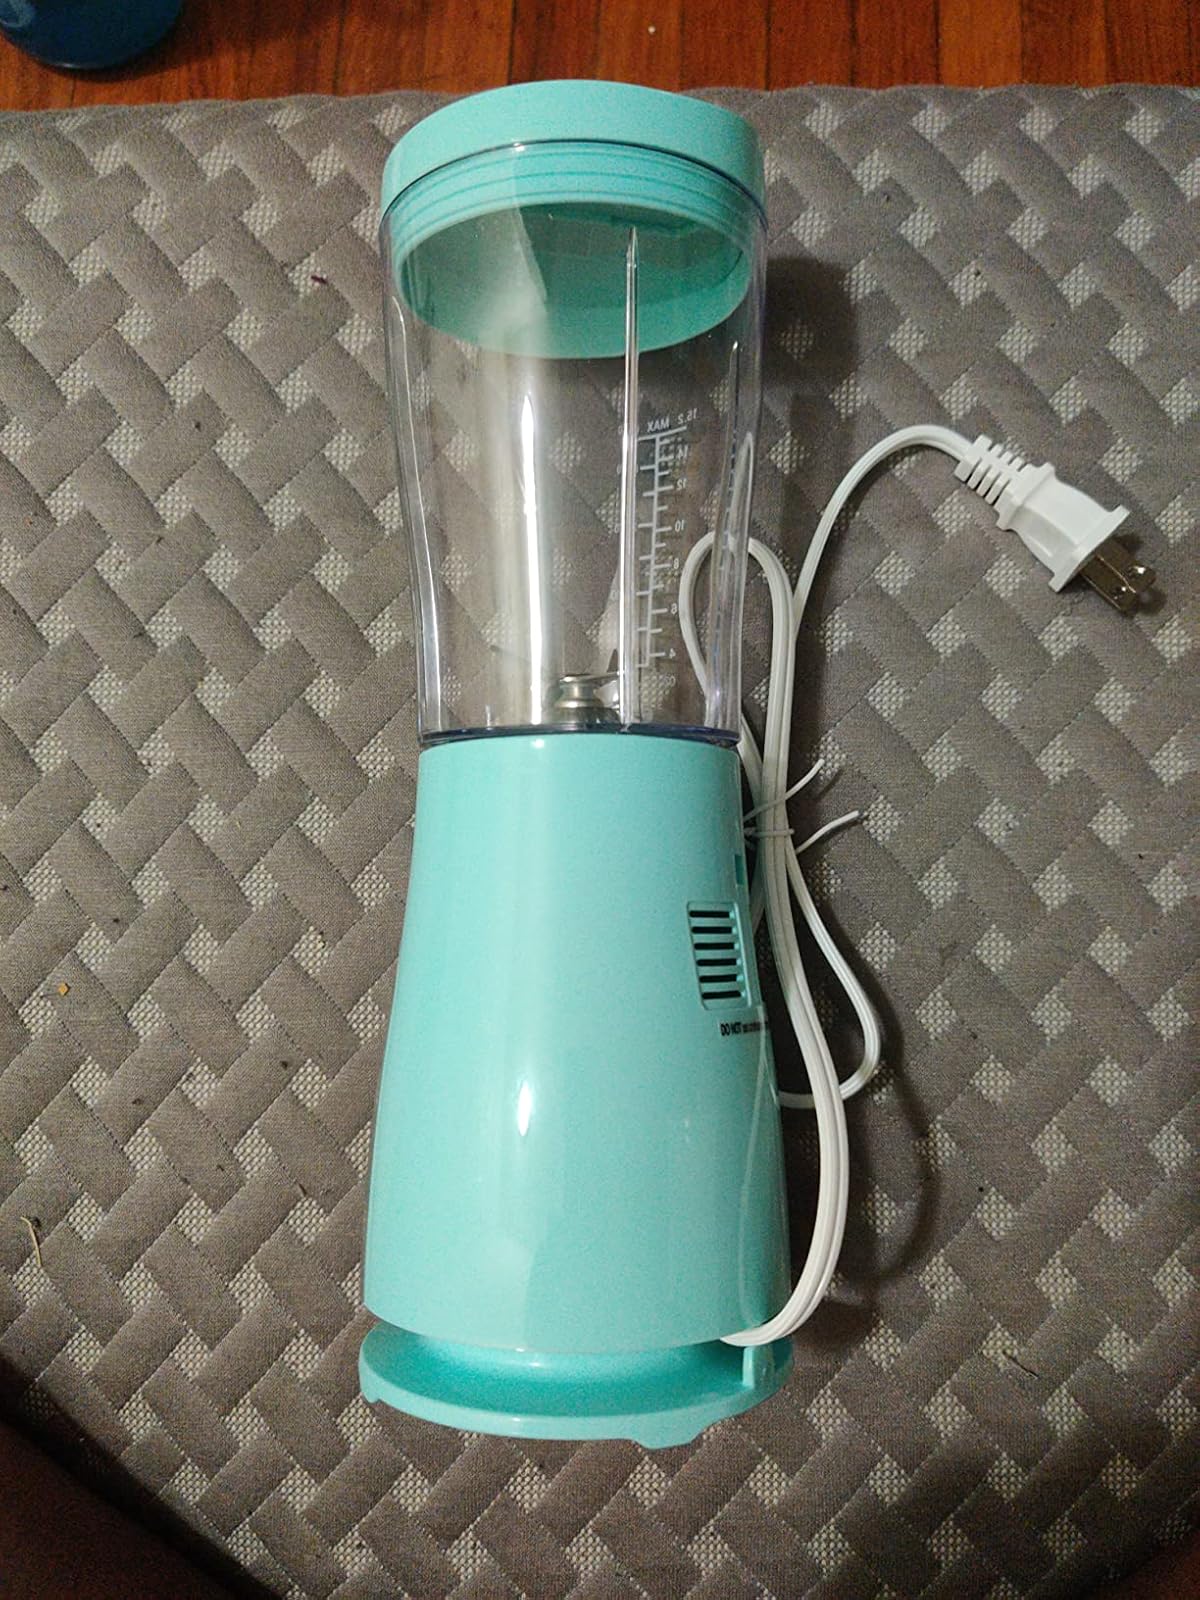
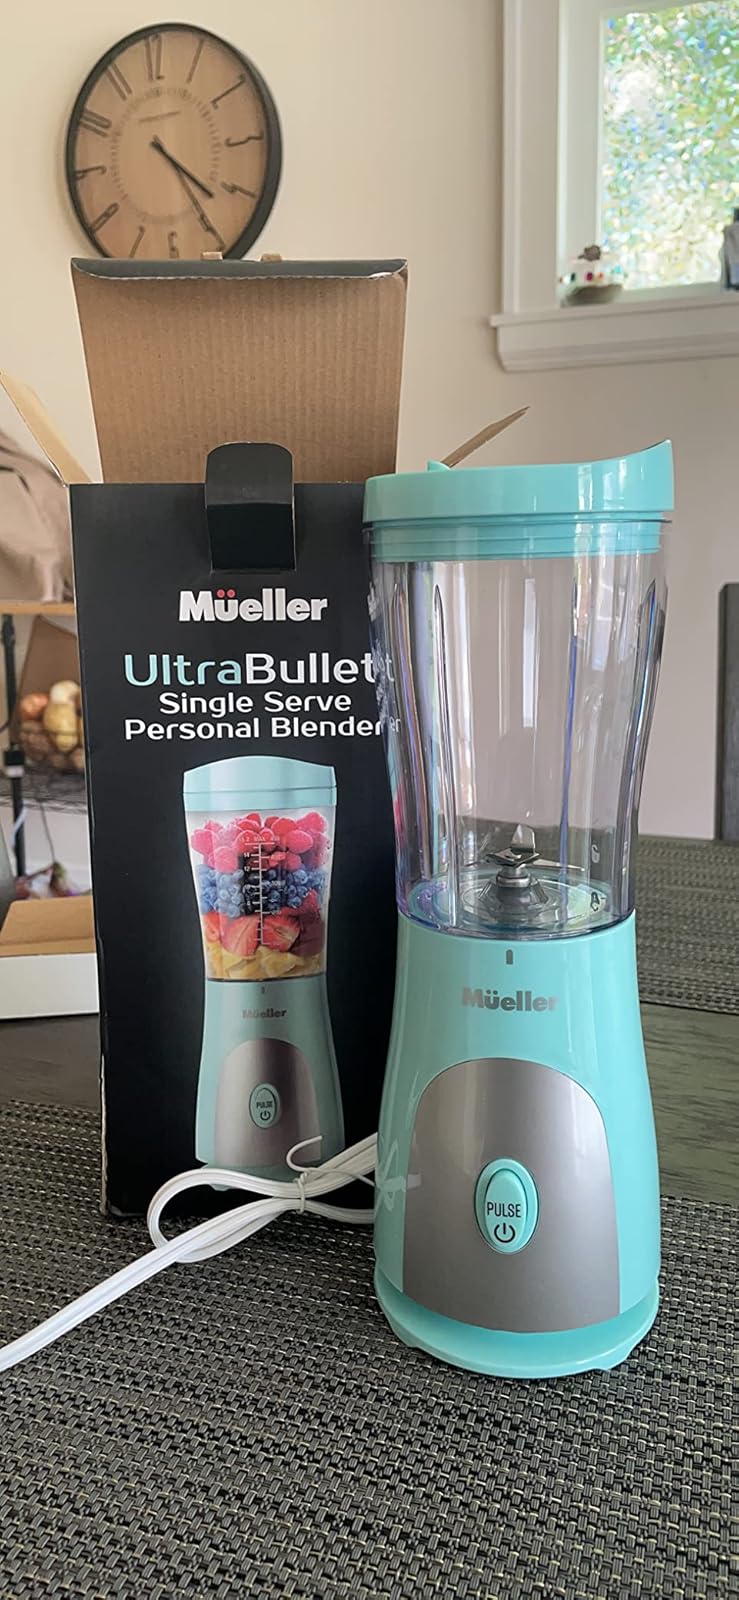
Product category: items_blender
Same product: yes